Violin acoustics

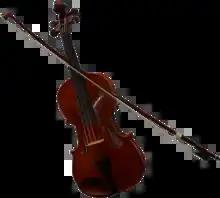
Violin and bow

A violin can sustain its tone by the process of bowing, when friction causes the string to be pulled sideways by the bow until an opposing force caused by the string's tension becomes great enough to cause the string to slip back. The string returns to its equilibrium position and then moves sideways past this position, after which it receives energy again from the moving bow. The bow consists of a flat ribbon of parallel horse hairs stretched between the ends of a stick, which is generally made of Pernambuco wood, used because of its particular elastic properties. The hair is coated with rosin to provide a controlled 'stick-slip oscillation' as it moves at right angles to the string. In 2004, Jim Woodhouse and Paul Galluzzo of Cambridge University described the motion of a bowed string as being "the only stick-slip oscillation which is reasonably well understood".